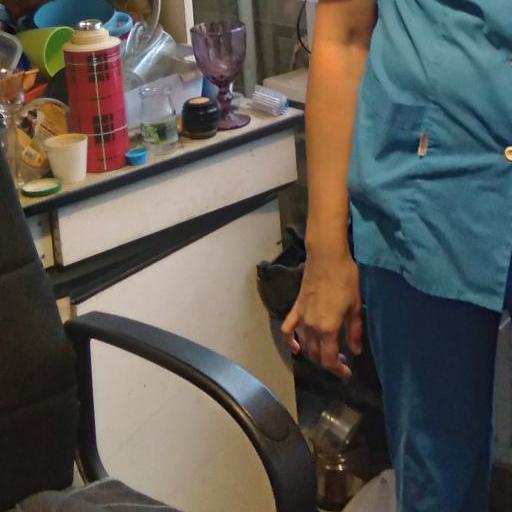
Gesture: no_gesture